The Lightning Strike

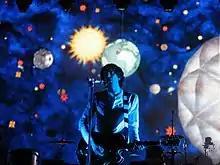
Live performance on the Taking Back the Cities Tour.

"The Lightning Strike" has an elaborate live performance with the band playing the song in the backdrop of a projection screen on which a specially made video is played simultaneously; one such performance at the Pinkpop Festival in Landgraaf, Netherlands is available via the band's Vevo YouTube channel.